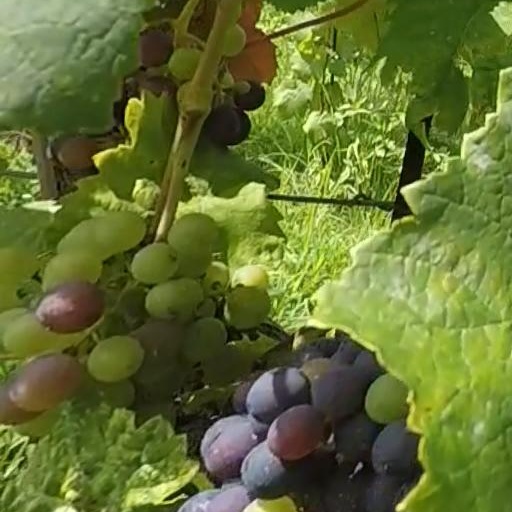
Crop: grape